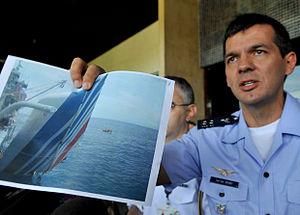
Le lieutenant-colonel Henry Munhoz montre une photo avec un morceau retrouvé de l'Airbus A330.
Le 1ᵉʳ juin 2009, l'Airbus A330-200 assurant le vol Air France 447 entre Rio et Paris s'abîme dans l'océan Atlantique, entraînant la mort des 228 personnes à bord. C'est l'accident le plus meurtrier de l'histoire d'Air France.